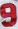
Number: 9